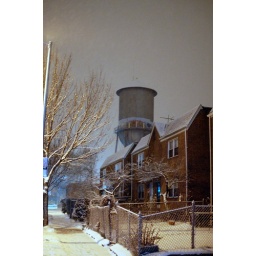
The water tower in the distance